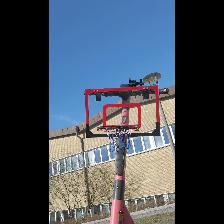
Label: NonHuman